Answer in natural language. Is brown square dresser in front of black top open bin? Choose between the following options: yes or no
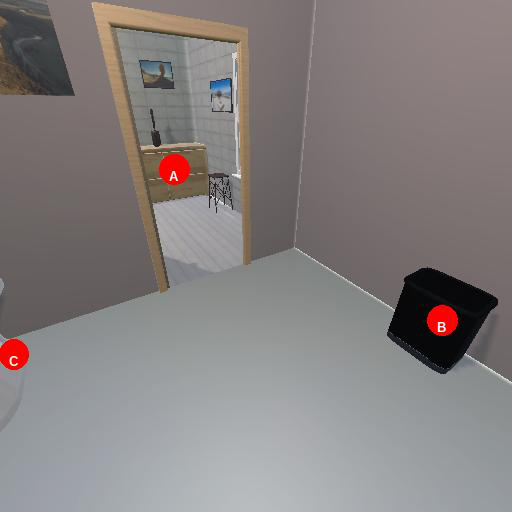
<answer>no</answer>